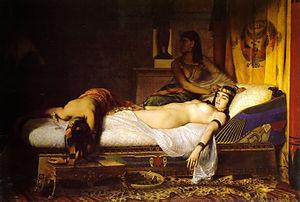
La mort de Cléopâtre VII, la dernière souveraine régnante de l'Égypte ptolémaïque, s'est produite le 10 ou 12 août 30 av. J.-C. à Alexandrie, alors qu'elle avait 39 ans. Selon les auteurs anciens, grecs et romains, Cléopâtre VII se serait suicidée en laissant un aspic la mordre ainsi que deux de ses servantes. Selon les historiens grecs et romains, Cléopâtre s'est empoisonnée en utilisant soit une boisson toxique, soit un instrument pointu comme une épingle à cheveux. Le problème se pose du crédit à accorder à ces sources lorsque l'on sait qu'elles émanent de Strabon qui n'était pas historien mais géographe et de récits plus ou moins tardifs d'historiens romains ou grecs comme Plutarque et Dion Cassius. Les érudits modernes débattent de la véracité d'anciens rapports faisant état de morsures de serpent comme cause du décès et de son possible assassinat. Certains universitaires ont émis l'hypothèse que son rival politique romain, Octave, l'avait forcée à se suicider à la manière de son choix.